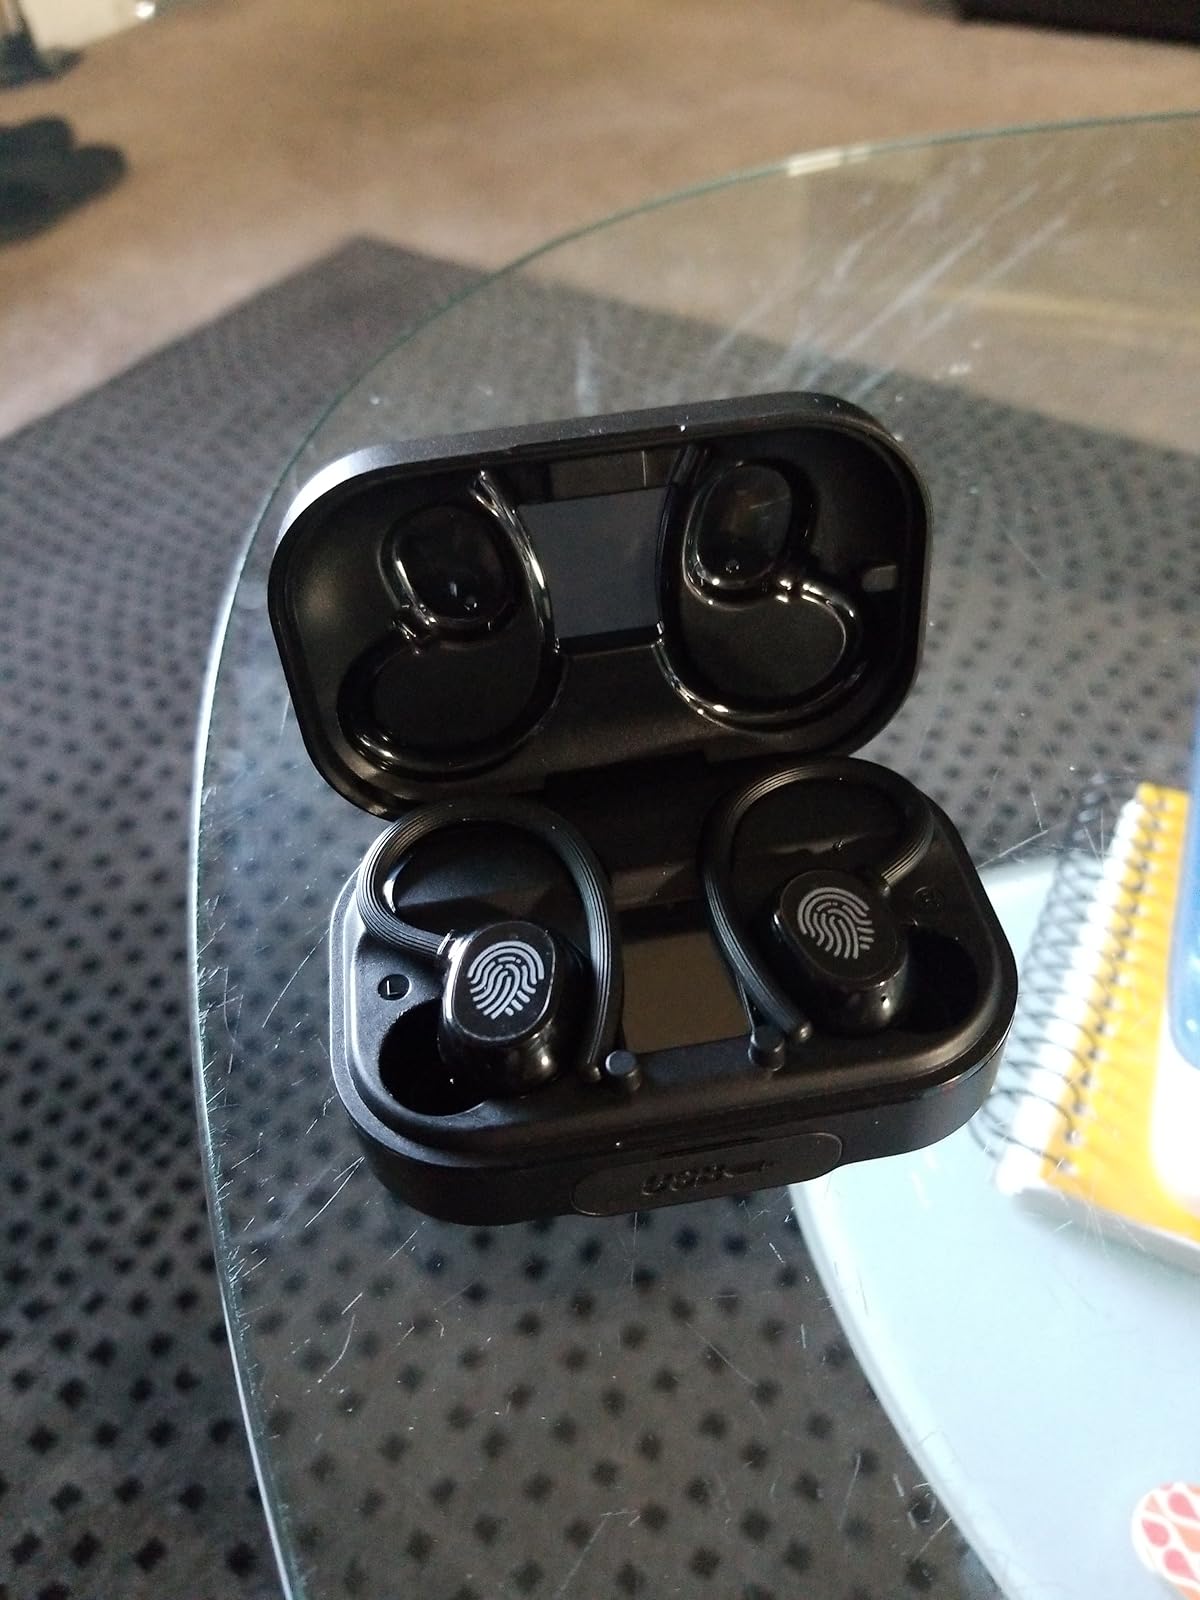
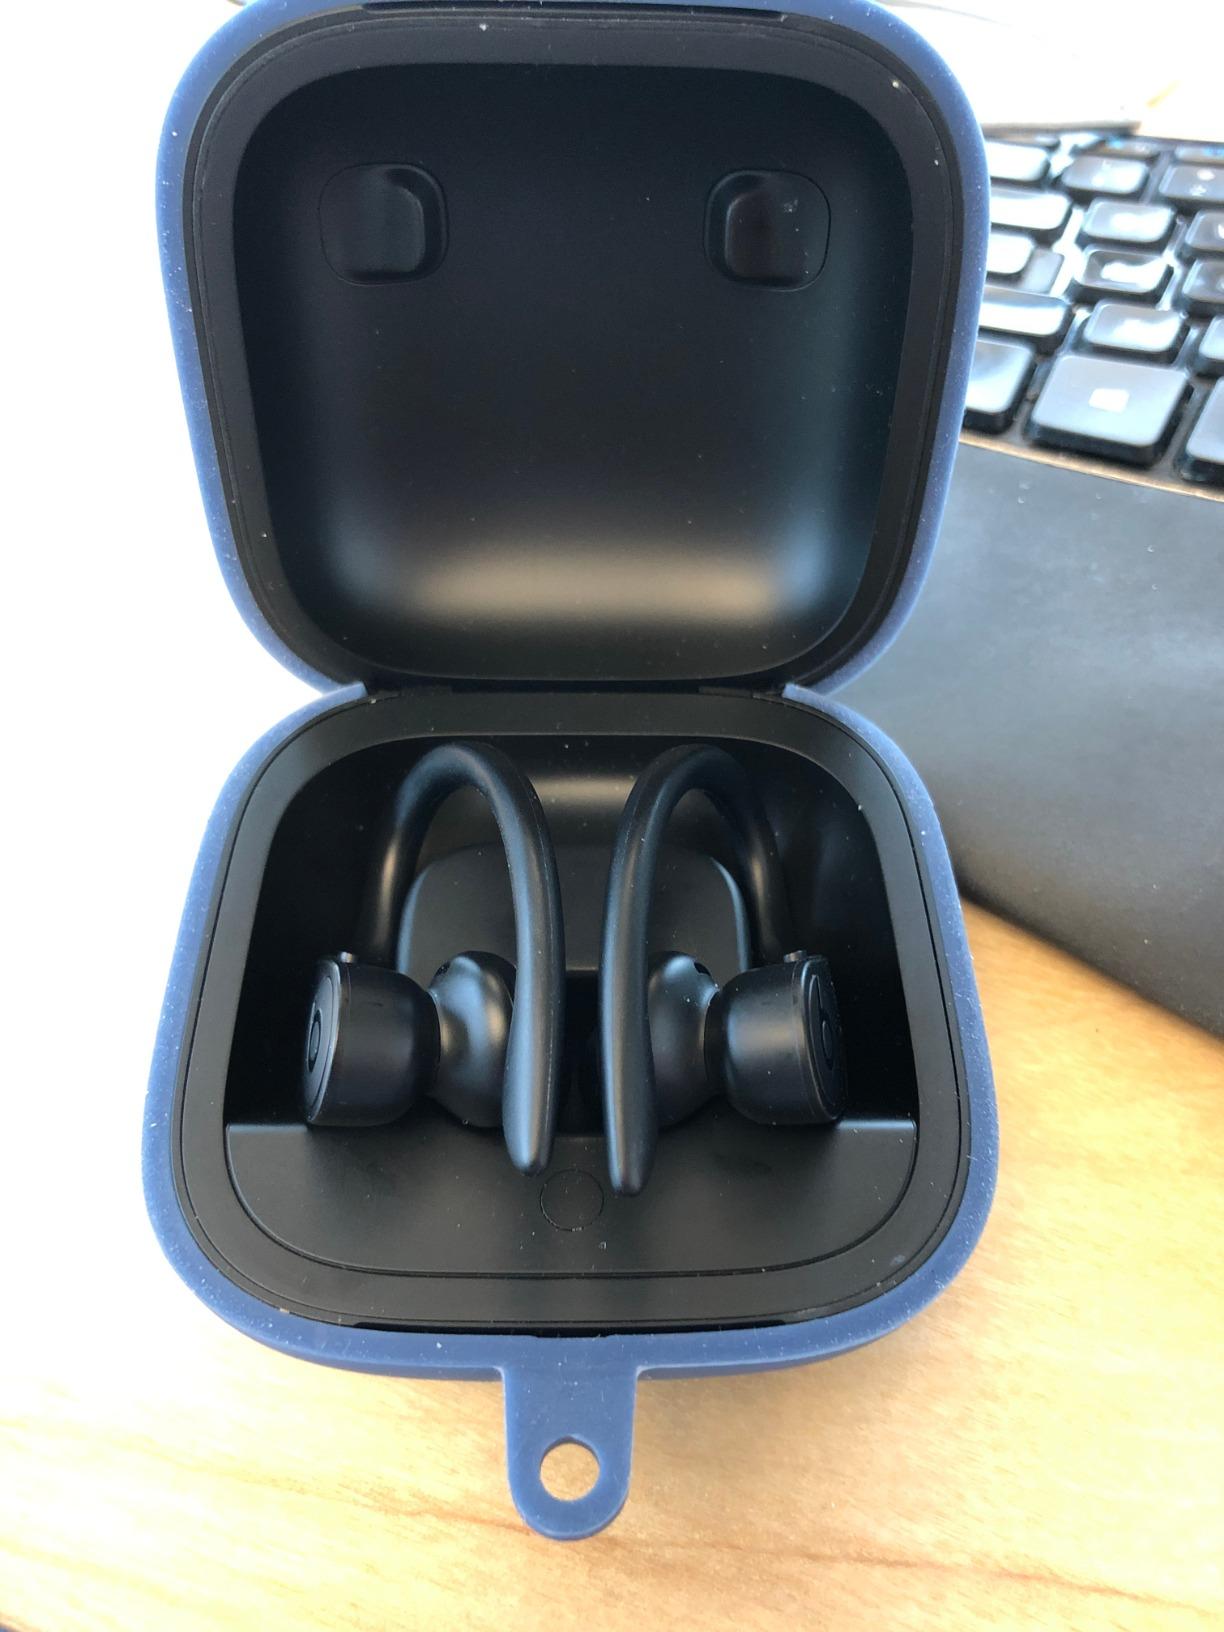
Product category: earbuds
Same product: no